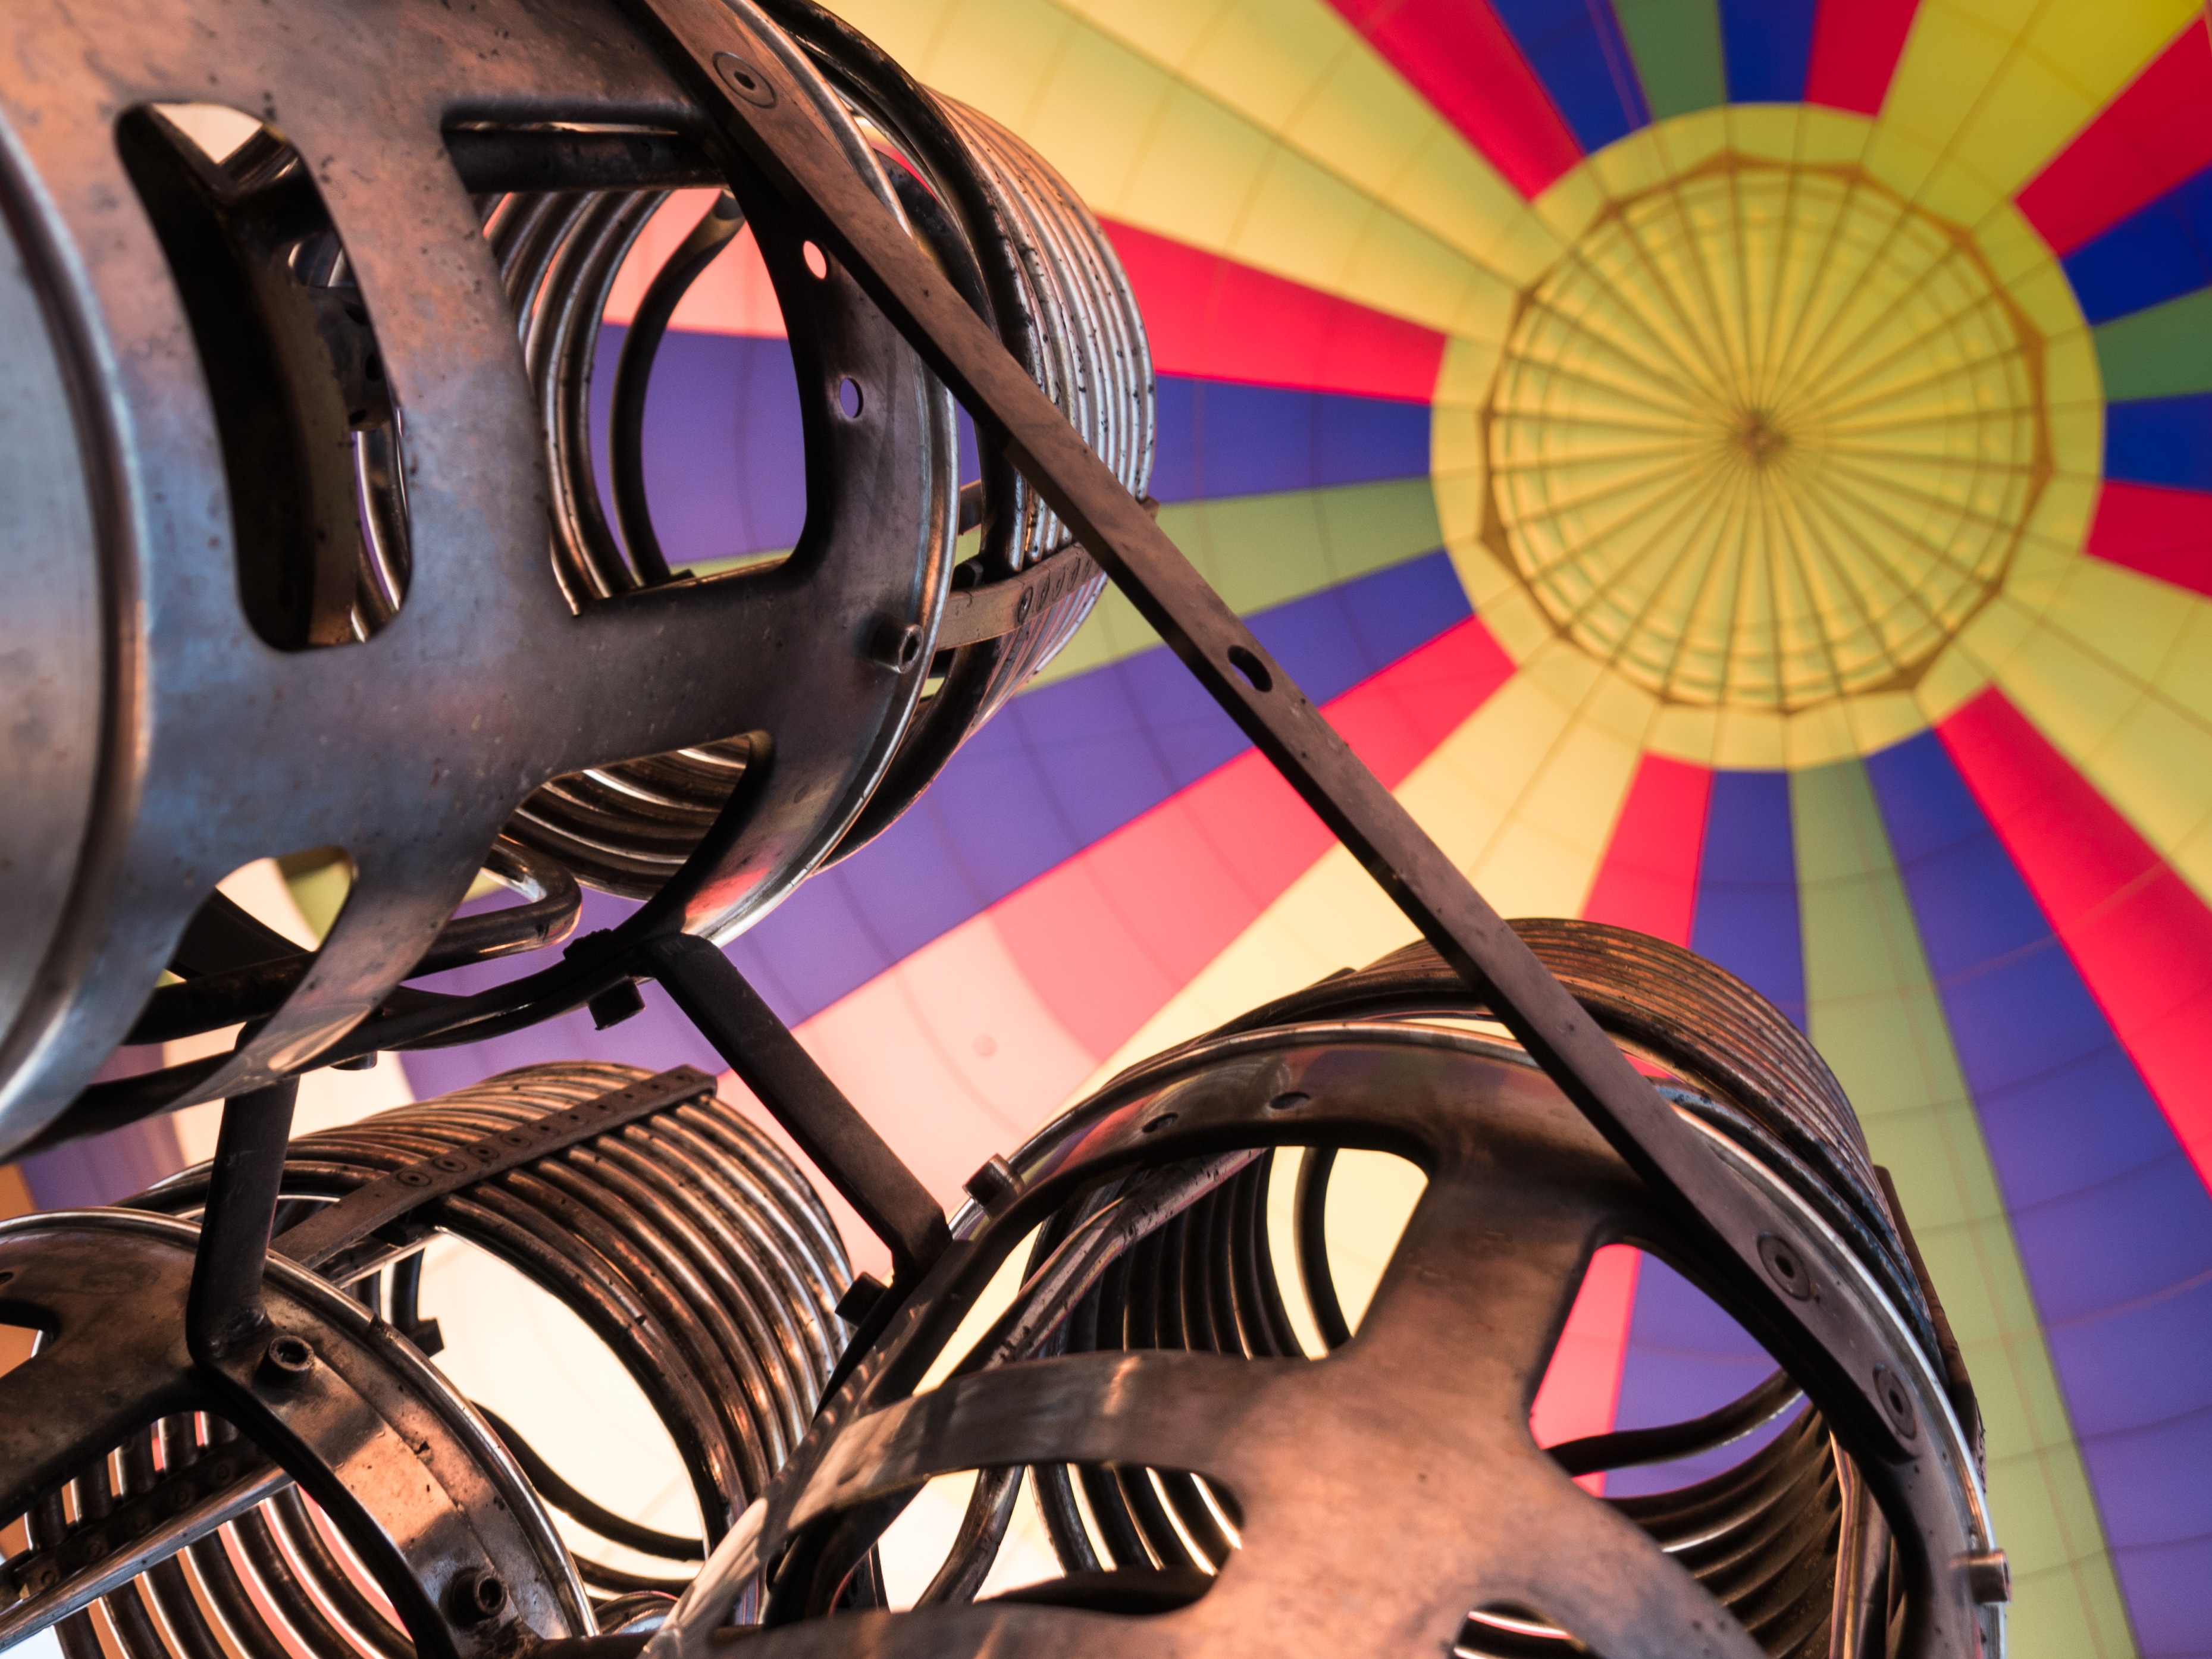
blur, balloon, vehicle, fire, heat, colors, gas, anime, screenshot, burners